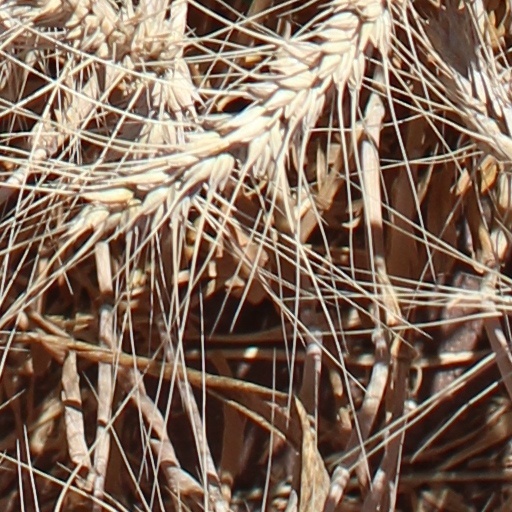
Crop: wheat